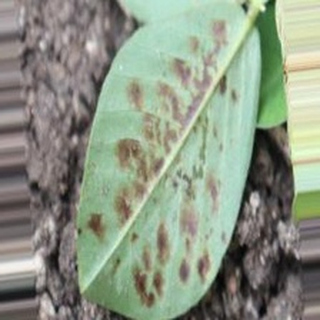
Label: groundnut_rust